History of syphilis

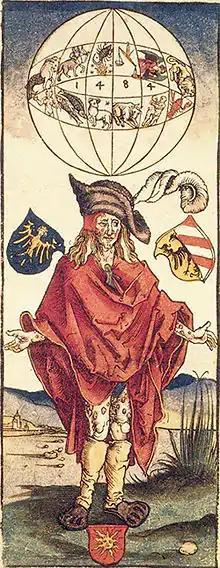
A medical illustration attributed to Albrecht Dürer (1496) depicting a person with syphilis. Here, the disease is believed to have astrological causes.

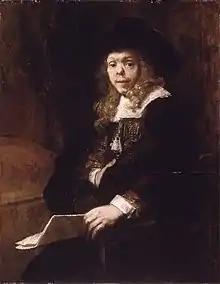
Portrait of Gerard de Lairesse by Rembrandt van Rijn, ca. 1665–67, oil on canvas. De Lairesse, himself a painter and art theorist, suffered from congenital syphilis that severely deformed his face and eventually blinded him.

Despite significant progress in tracing the presence of syphilis in past historic periods, definitive findings from paleopathology and aDNA studies are still lacking for the period before Columbus. This makes newly available evidence from art helpful for settling the issue. Research by Marylynn Salmon has provided examples of deformities in medieval subjects that can be usefully compared to those of modern victims of the disease in medical drawings and photographs.